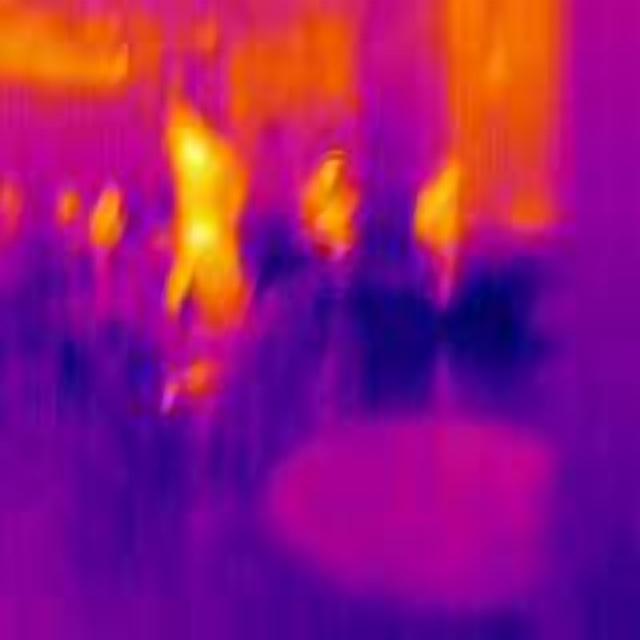
Detected objects:
label: person
label: person
label: person
label: person
label: person